Chios

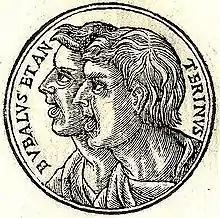
Bupalus and Athenis, sons of Archermus

Chios joined the rest of independent Greece after the First Balkan War (1912). The Greek Navy landed at Chios in November 1912 and took control of the island after a series of clashes that lasted for over a month. The Ottoman Empire recognized Greece's annexation of Chios and the other Aegean islands by signing the Treaty of London (1913).